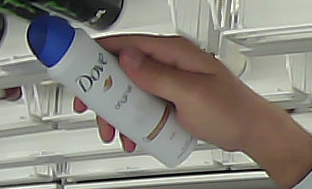
Product: dove_spray